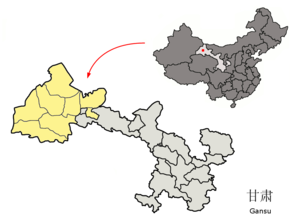
La ville-préfecture de Jiuquan est une subdivision administrative de la province du Gansu, province dont elle occupe en gros le tiers ouest. Jiuquan s'étend sur 191 342 km², pour l'essentiel des régions arides et désertiques. La population se concentre dans le Corridor du Hexi qui traverse la région d'ouest en est. Entouré de montagnes et parsemé d'oasis, celui-ci représente une importante voie de passage entre l'Asie centrale à la Chine historique. Autrefois emprunté par la route de la soie, il est aujourd'hui traversé par la Route nationale 312, qui relie Shanghai au Xinjiang et au Kazakhstan.